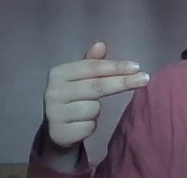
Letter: ghain